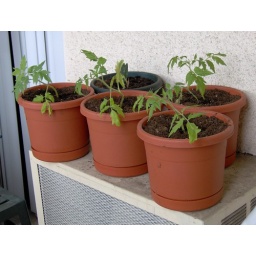
The green pot in the back is a tropical plant sprout.